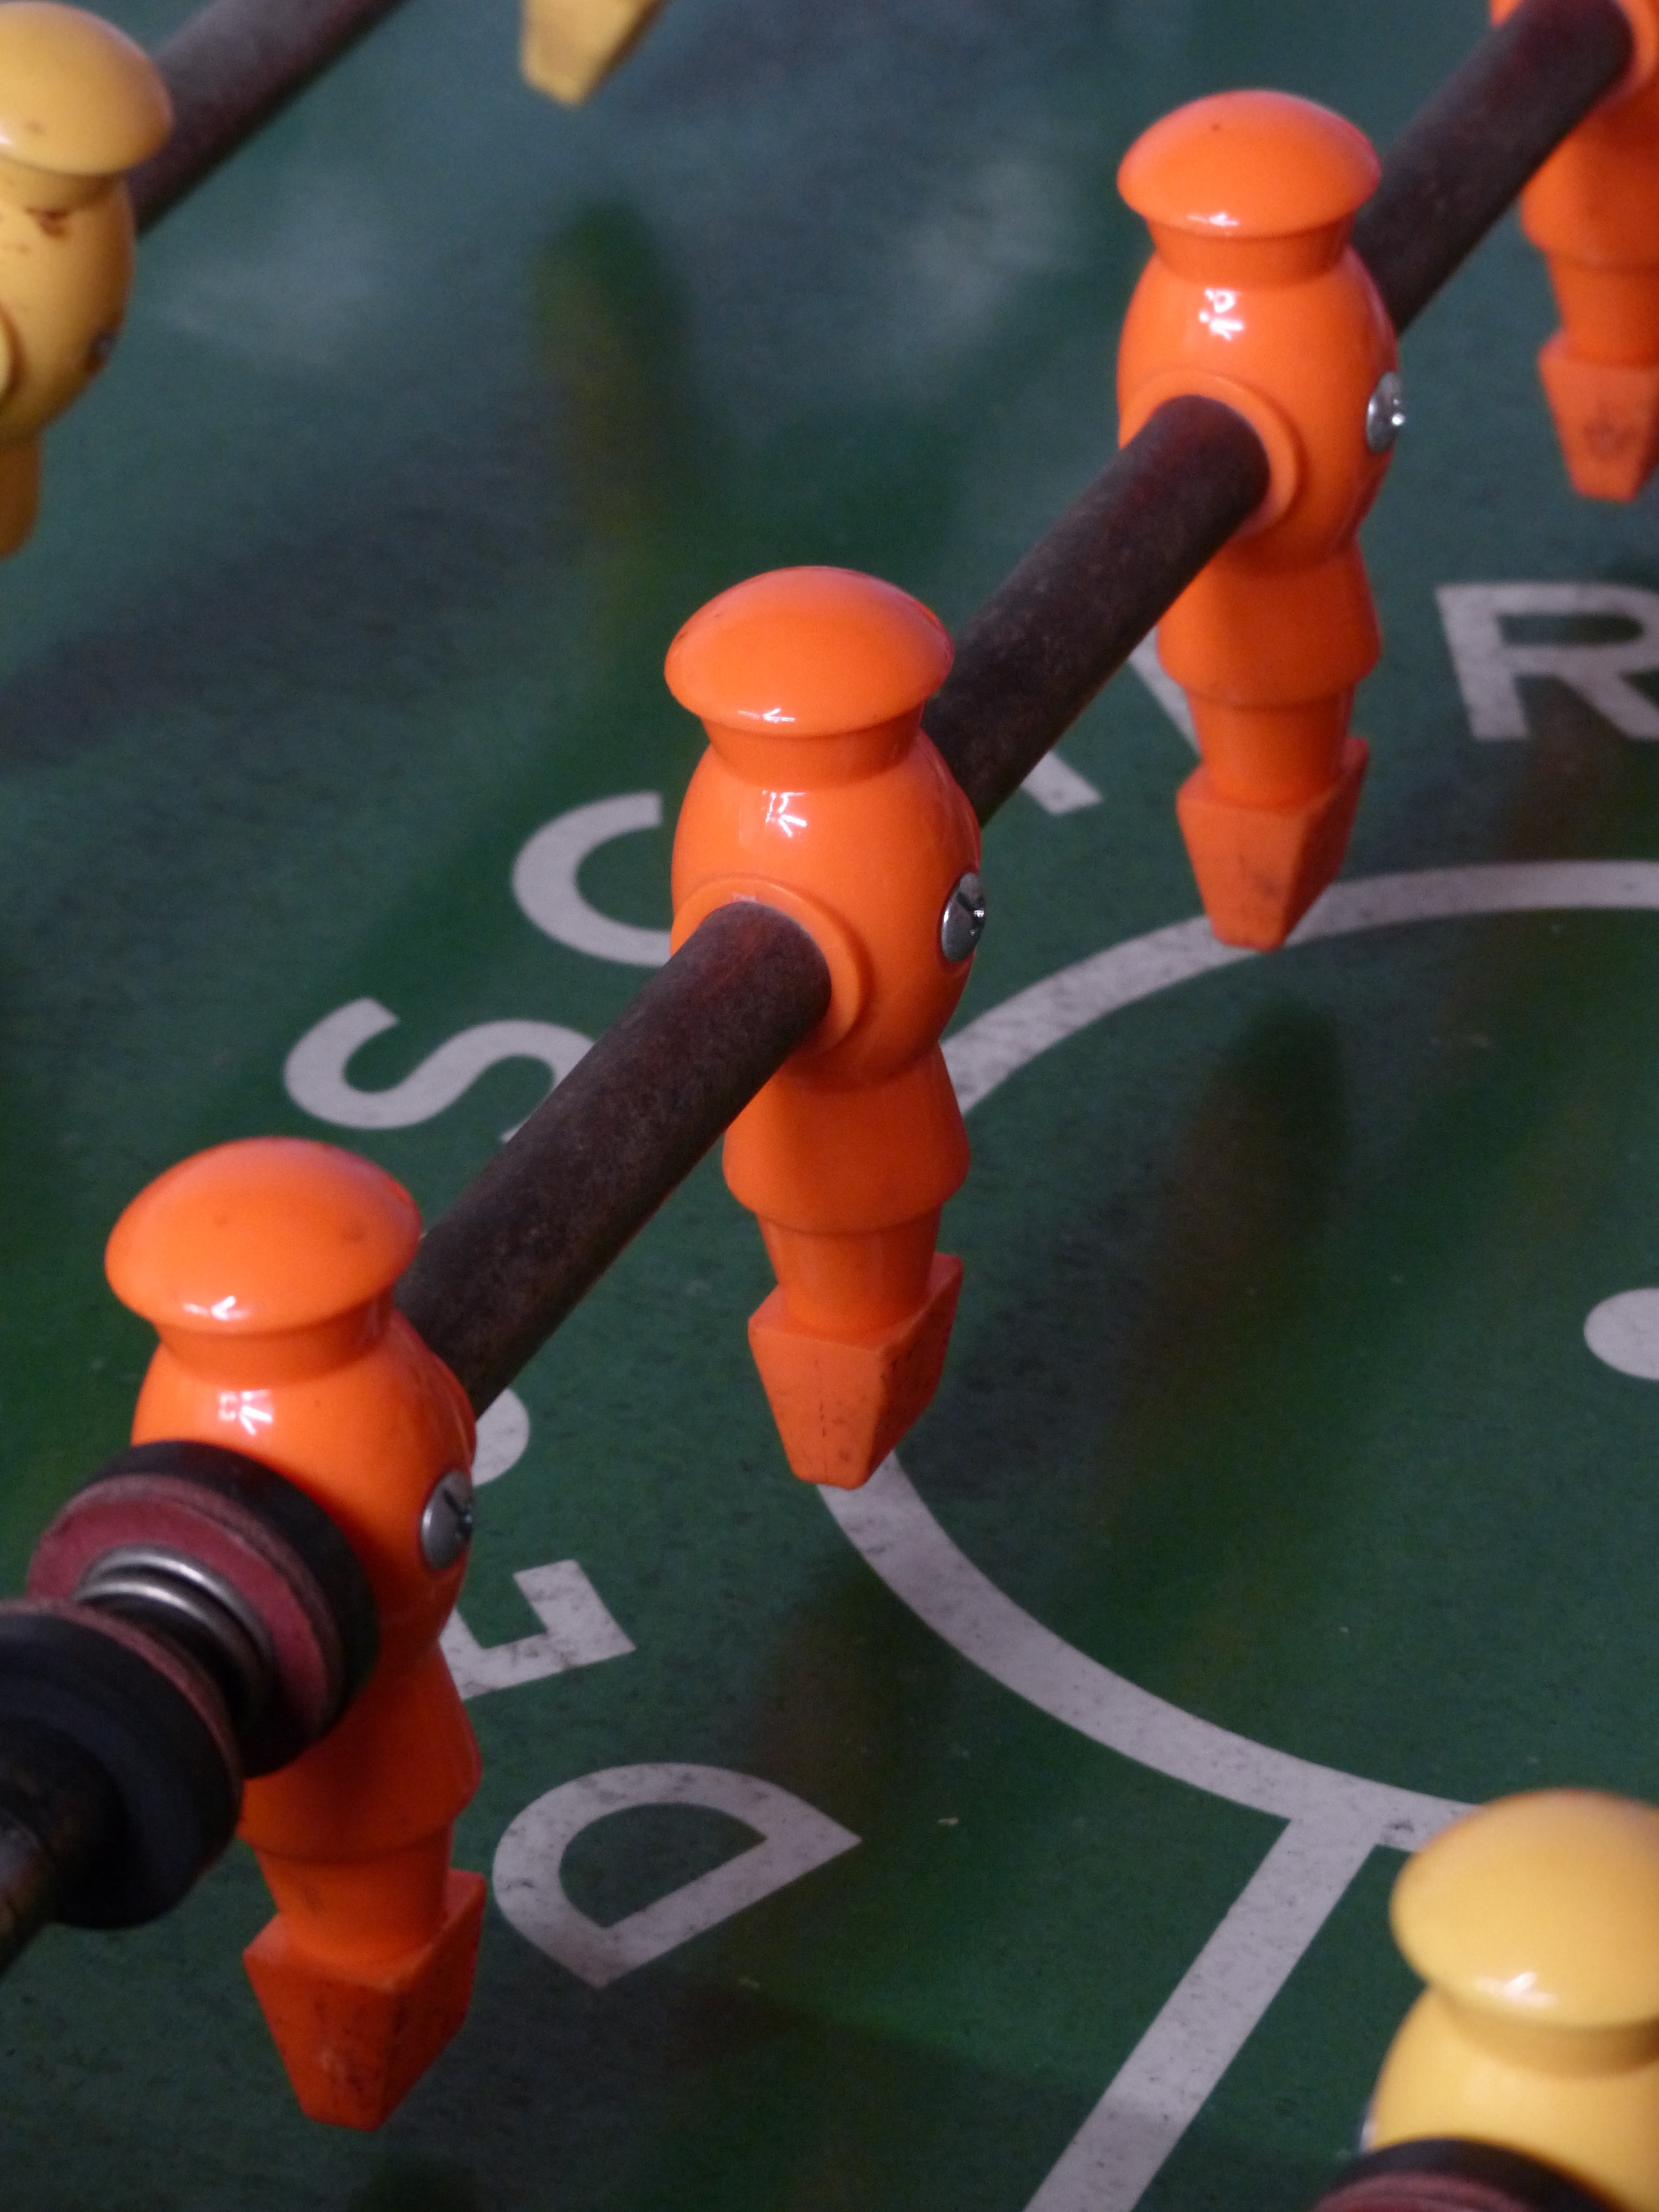
table, sport, plastic, counter, orange, red, color, yellow, toy, table football, figurine, action figure, kicker, game device, foosball table, football sports, game table, kicker box, football figures, handle bars, table game, rotating handle bars, wuzzler, player characters, wuzzlkasten, counting unit